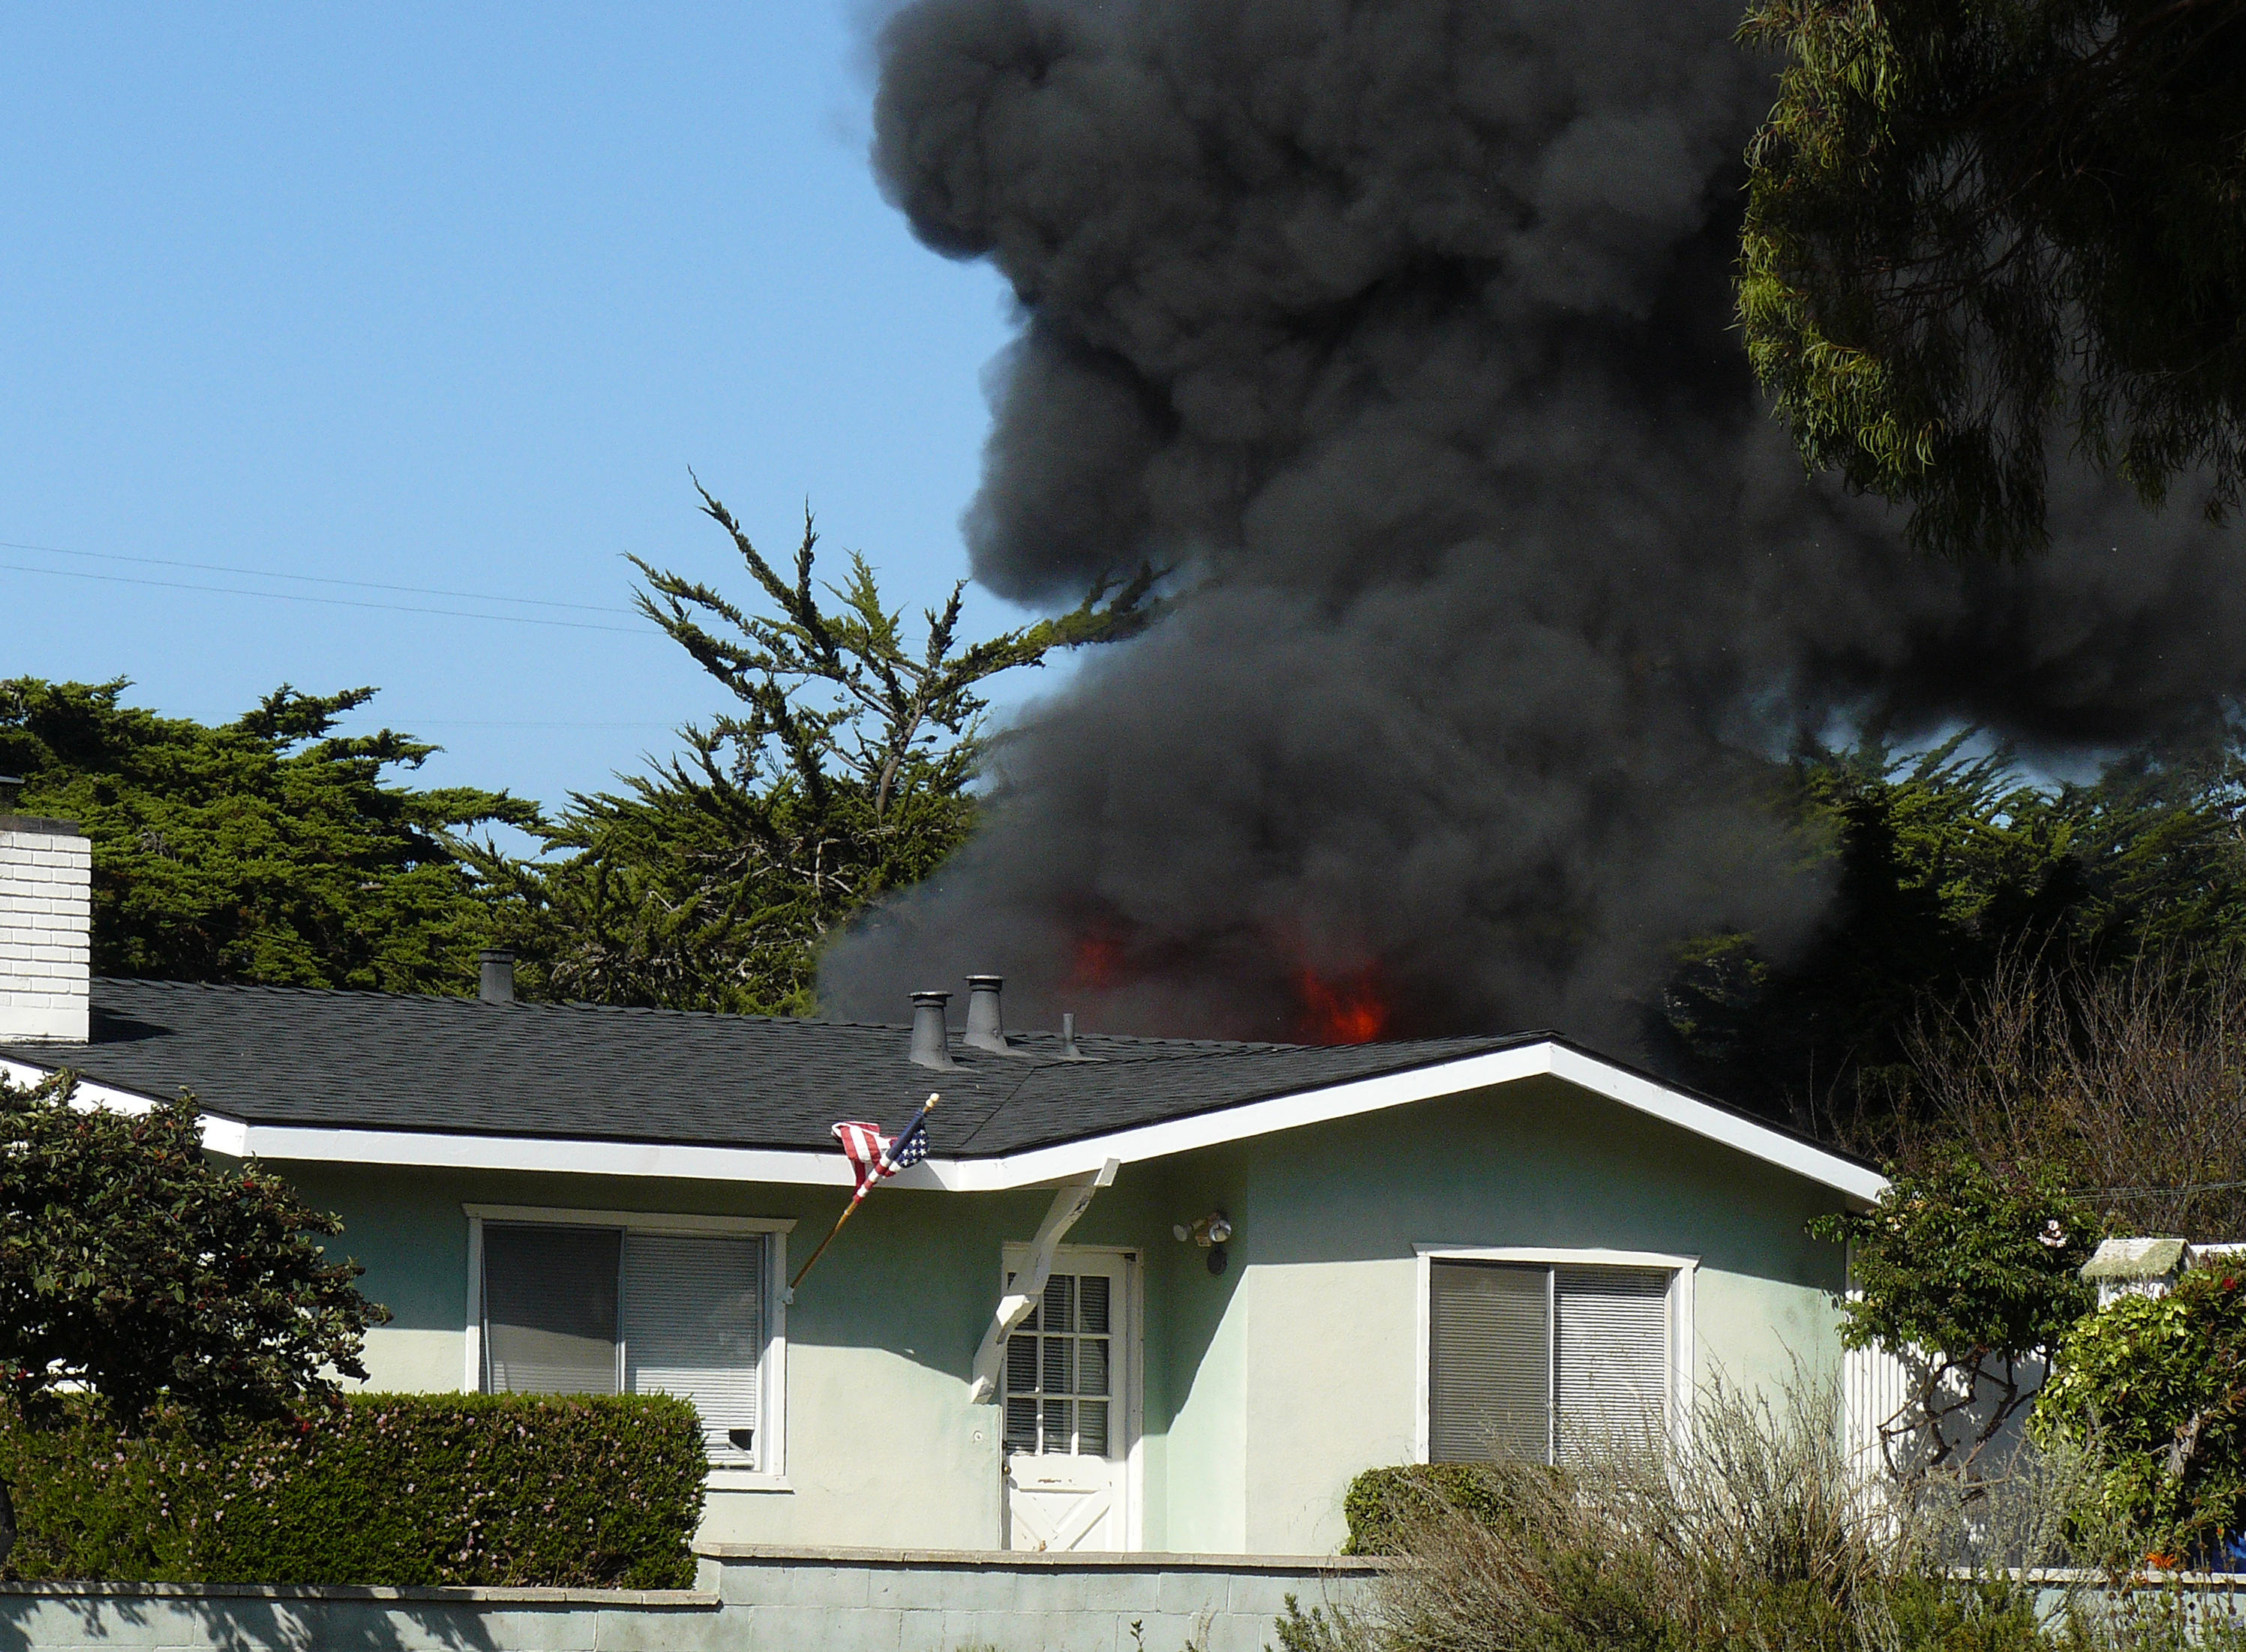
tree, cloud, plant, sky, house, roof, building, home, smoke, fire, baywood, real estate, fireon4thst, residential area